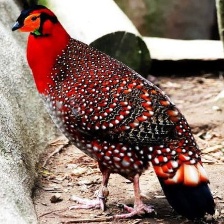
Species: SATYR TRAGOPAN
Scientific name: TRAGOPAN SATYRA